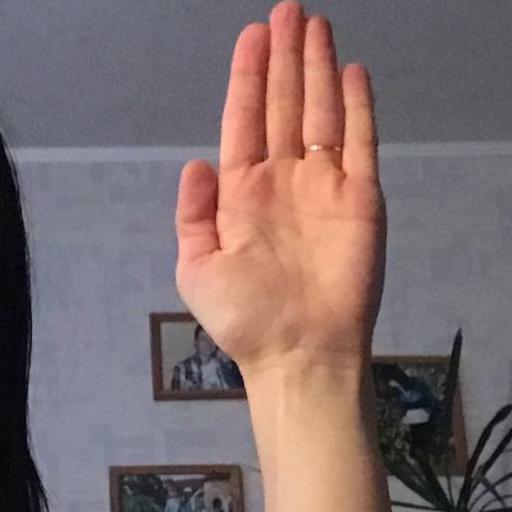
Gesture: stop